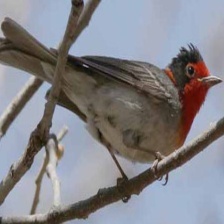
Species: RED FACED WARBLER
Scientific name: CARDELLINA RUBRIFRONS